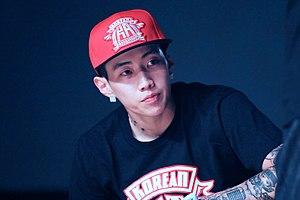
Jay Park, né le 25 avril 1987, est un chanteur, danseur, rappeur, producteur, b-boy, auteur-compositeur, mannequin, et acteur américain de descendance sud-coréenne, et un membre du b-boy crew Art of Movement basée à Seattle aux États-Unis. Il est devenu célèbre à la fin des années 2000 pour être le leader du boys band sud-coréen 2PM, formé par le label JYP Entertainment en 2008. Park a quitté le groupe et est retourné chez lui à Seattle en septembre 2009, après que des commentaires qu'il avait écrits envers la Corée quand il était un stagiaire de 17 ans, pris hors de contexte et très mal interprétés par la presse coréenne, aient été divulgués par un citoyen coréen qui avait piraté son compte MySpace.